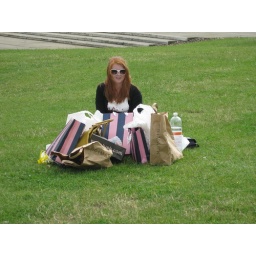
after shopping in exeter with the girls we decided to get an ice-cream and left the bags with chloe.